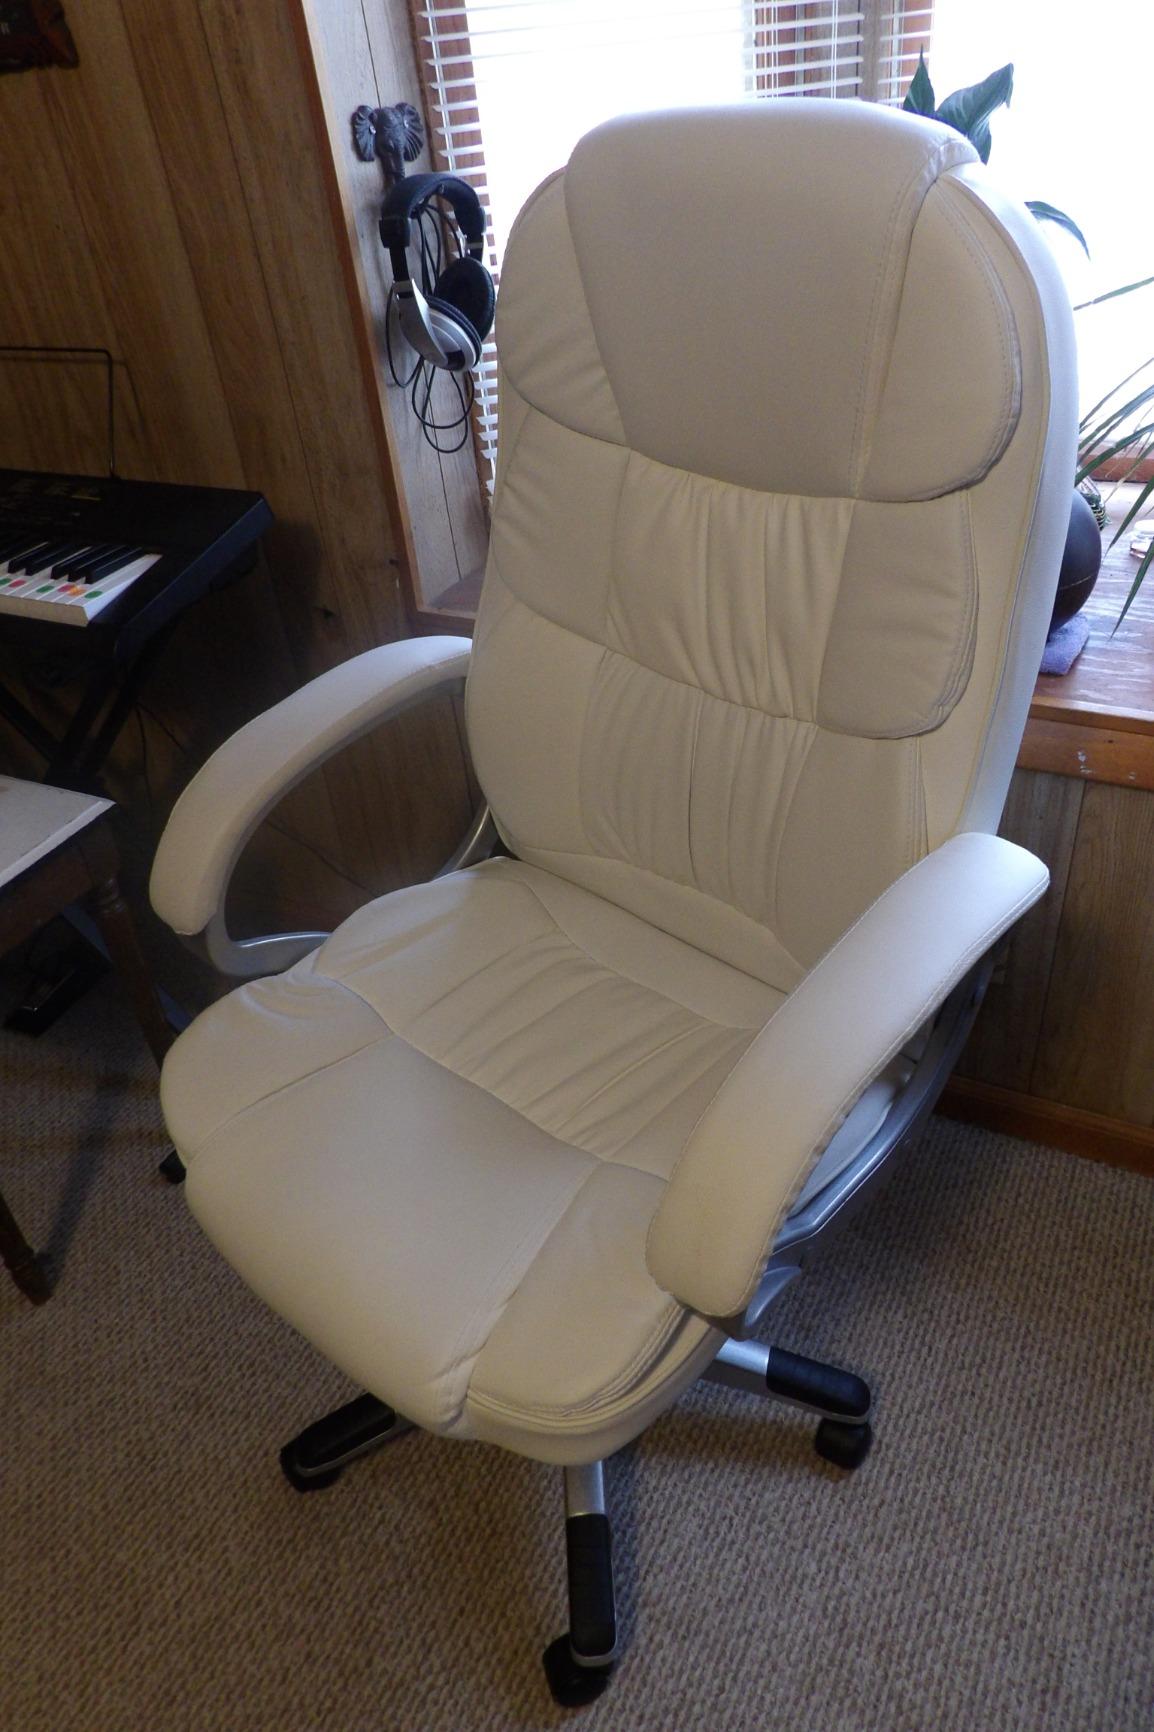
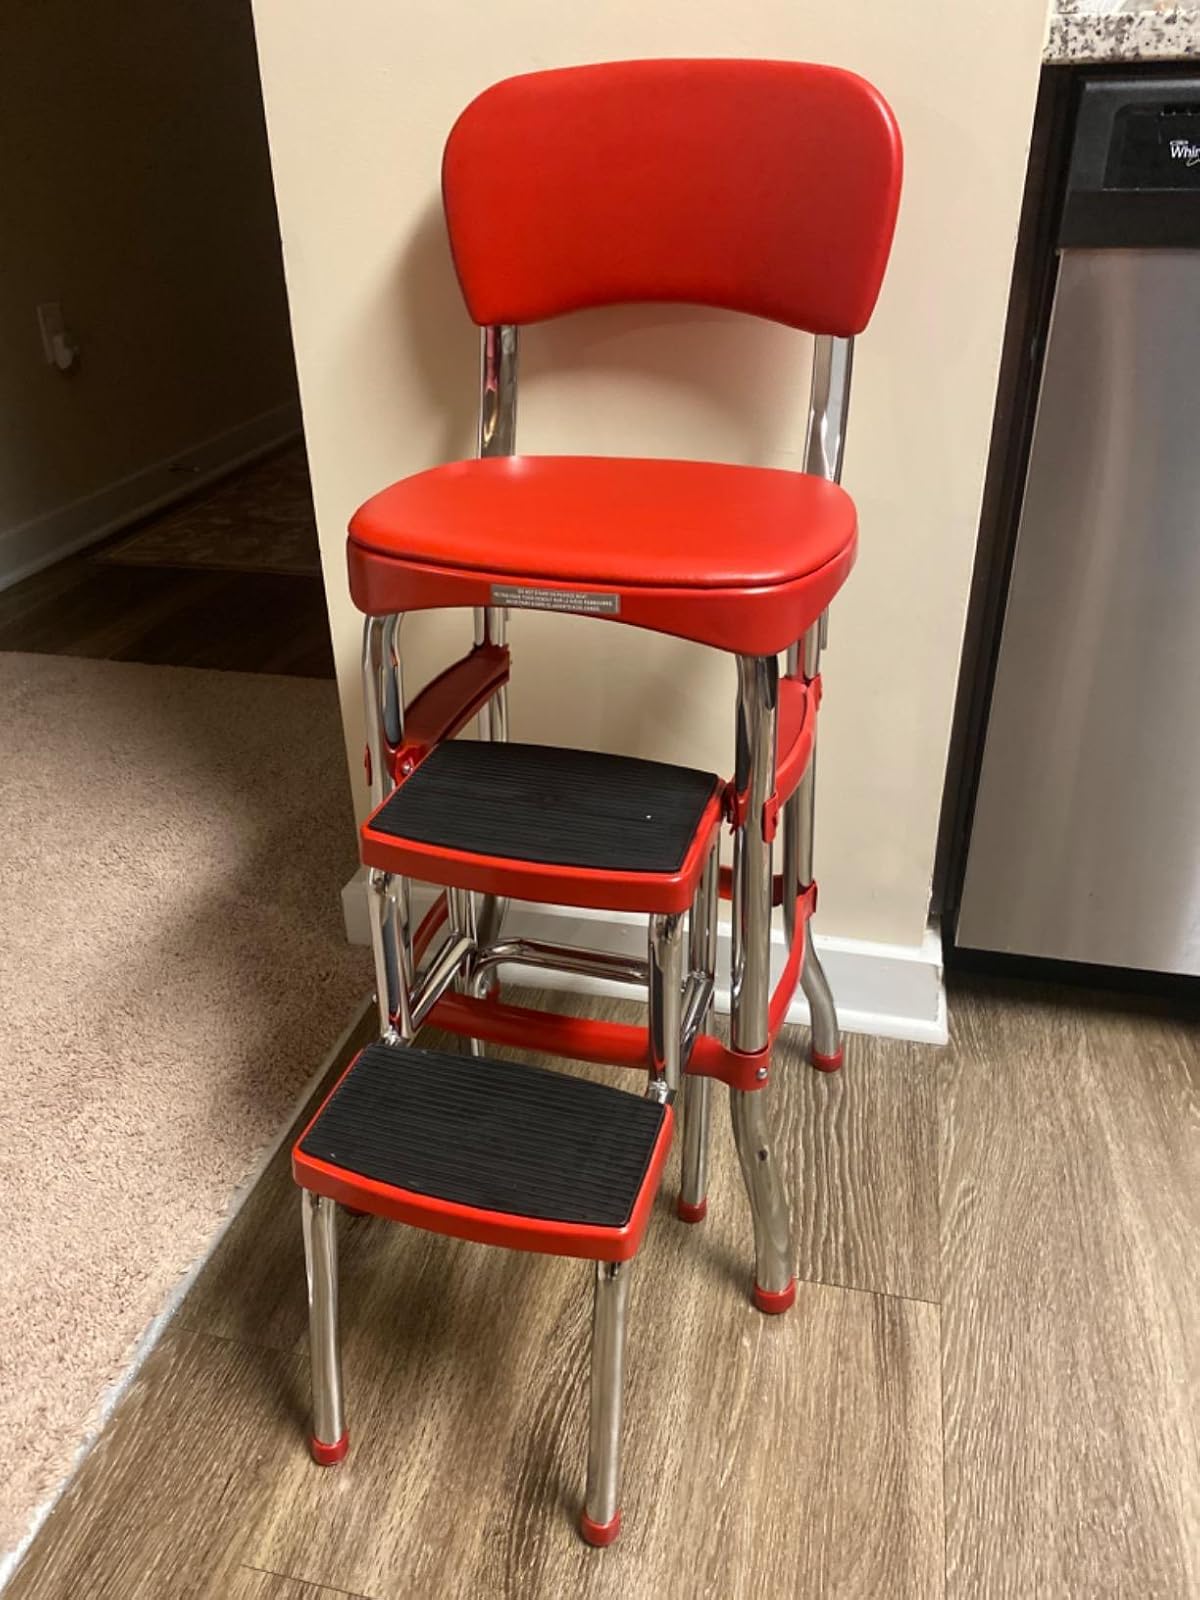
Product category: items_chair
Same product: no